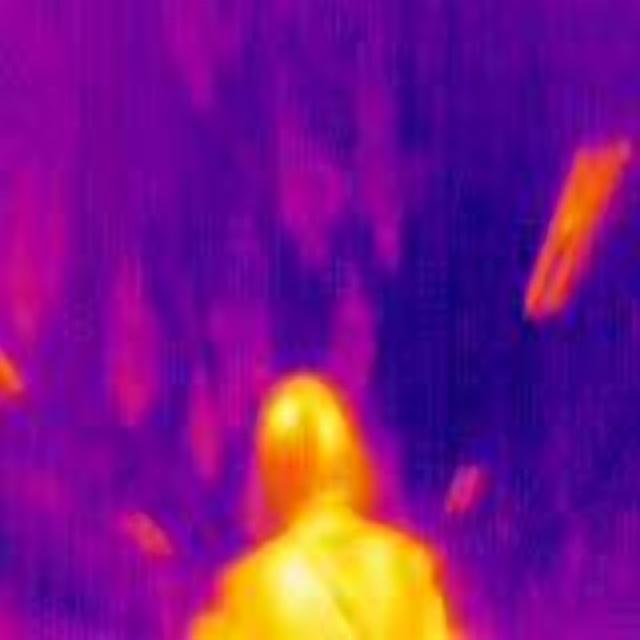
Detected objects:
label: person